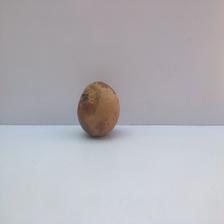
Size: Spoiled